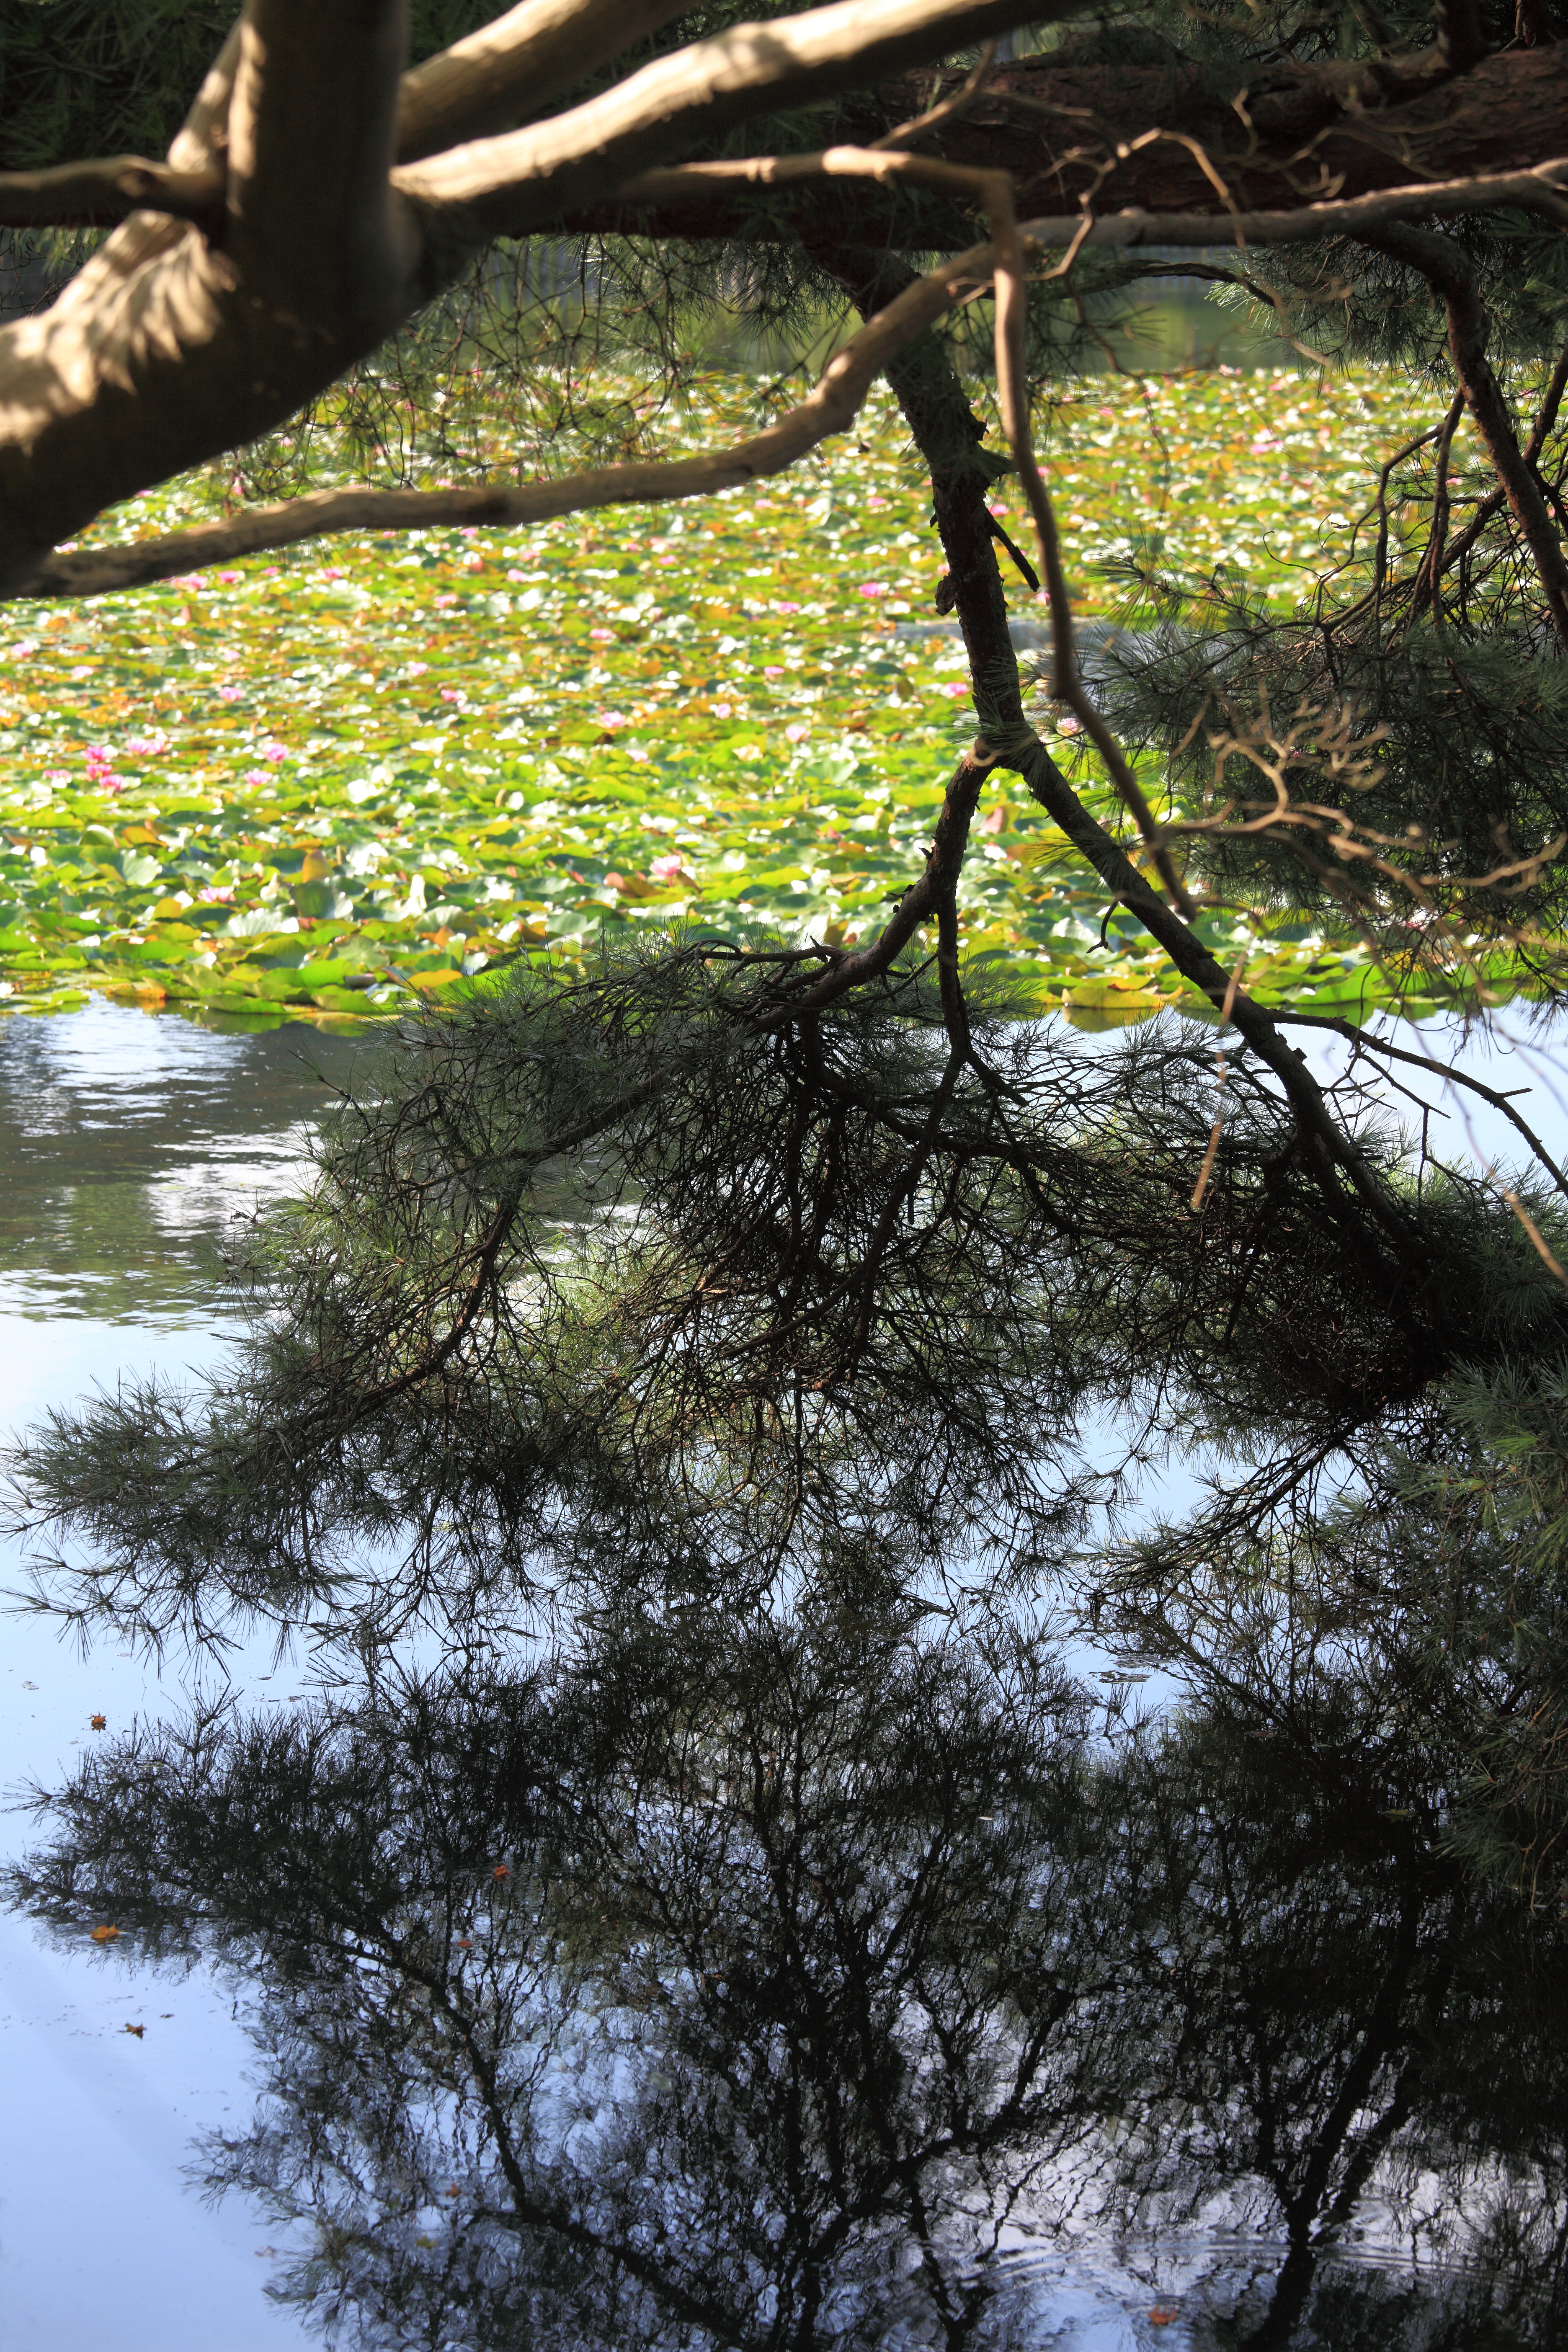
landscape, tree, water, nature, forest, grass, swamp, branch, plant, sky, wood, sunlight, leaf, trunk, spring, reflection, high, flora, twig, root, bank, vegetation, deciduous, wetland, 5d, hires, woodland, markii, hi, res, resolution, woody plant